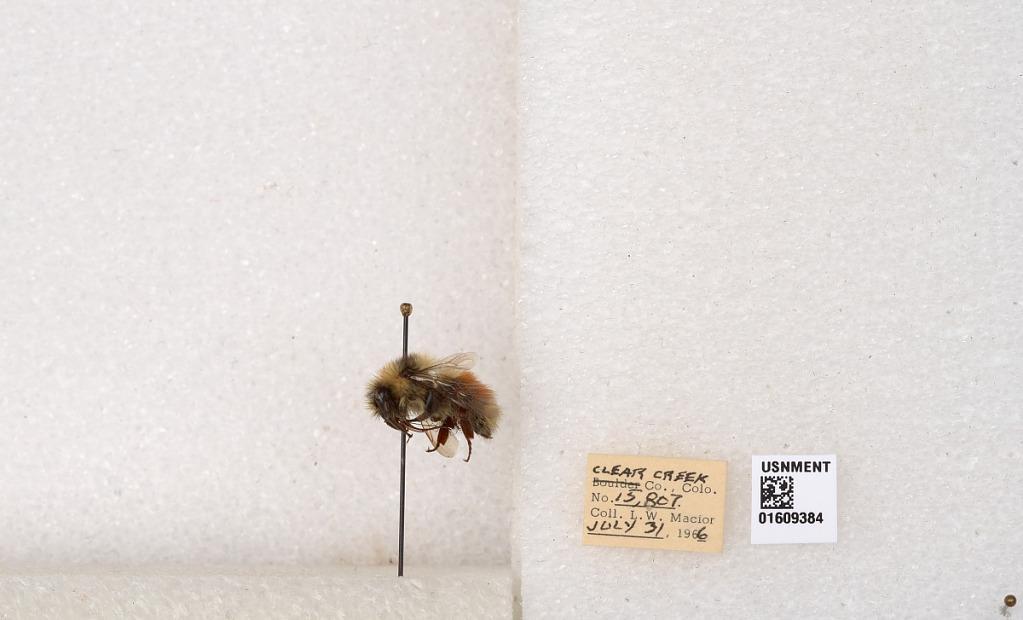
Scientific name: Bombus (Pyrobombus) sylvicola Kirby
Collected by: L. Macior
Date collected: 1966-7-31
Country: United States
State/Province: Colorado
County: Clear Creek
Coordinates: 39.6856, -105.645